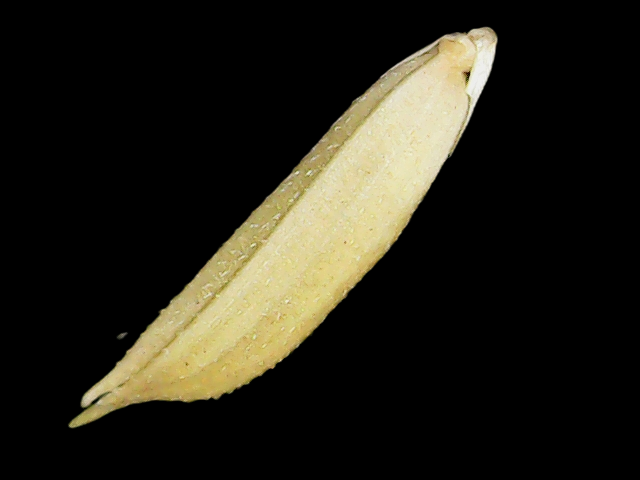
Rice variety: Binadhan25